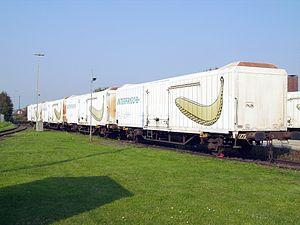
Un wagon frigorifique d'Interfrigo pour le transport de bananes. Español: Un vagón frigorífico de Interfrigo para el transporte de bananas Svenska: En kylvagn för transporten av bananer
Les wagons de type UIC-I forme un ensemble de wagons ferroviaires adaptés au transports de denrées périssables devant être protégées de la chaleur. Ce type UIC regroupe trois types de wagons différents :
Un wagon est, dans le monde des chemins de fer, un véhicule destiné au transport des animaux ou des marchandises, incapable de se mouvoir par lui-même.